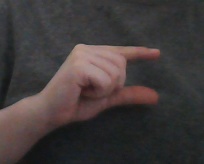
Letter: dal